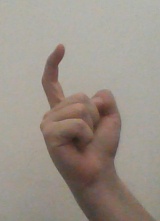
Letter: ra